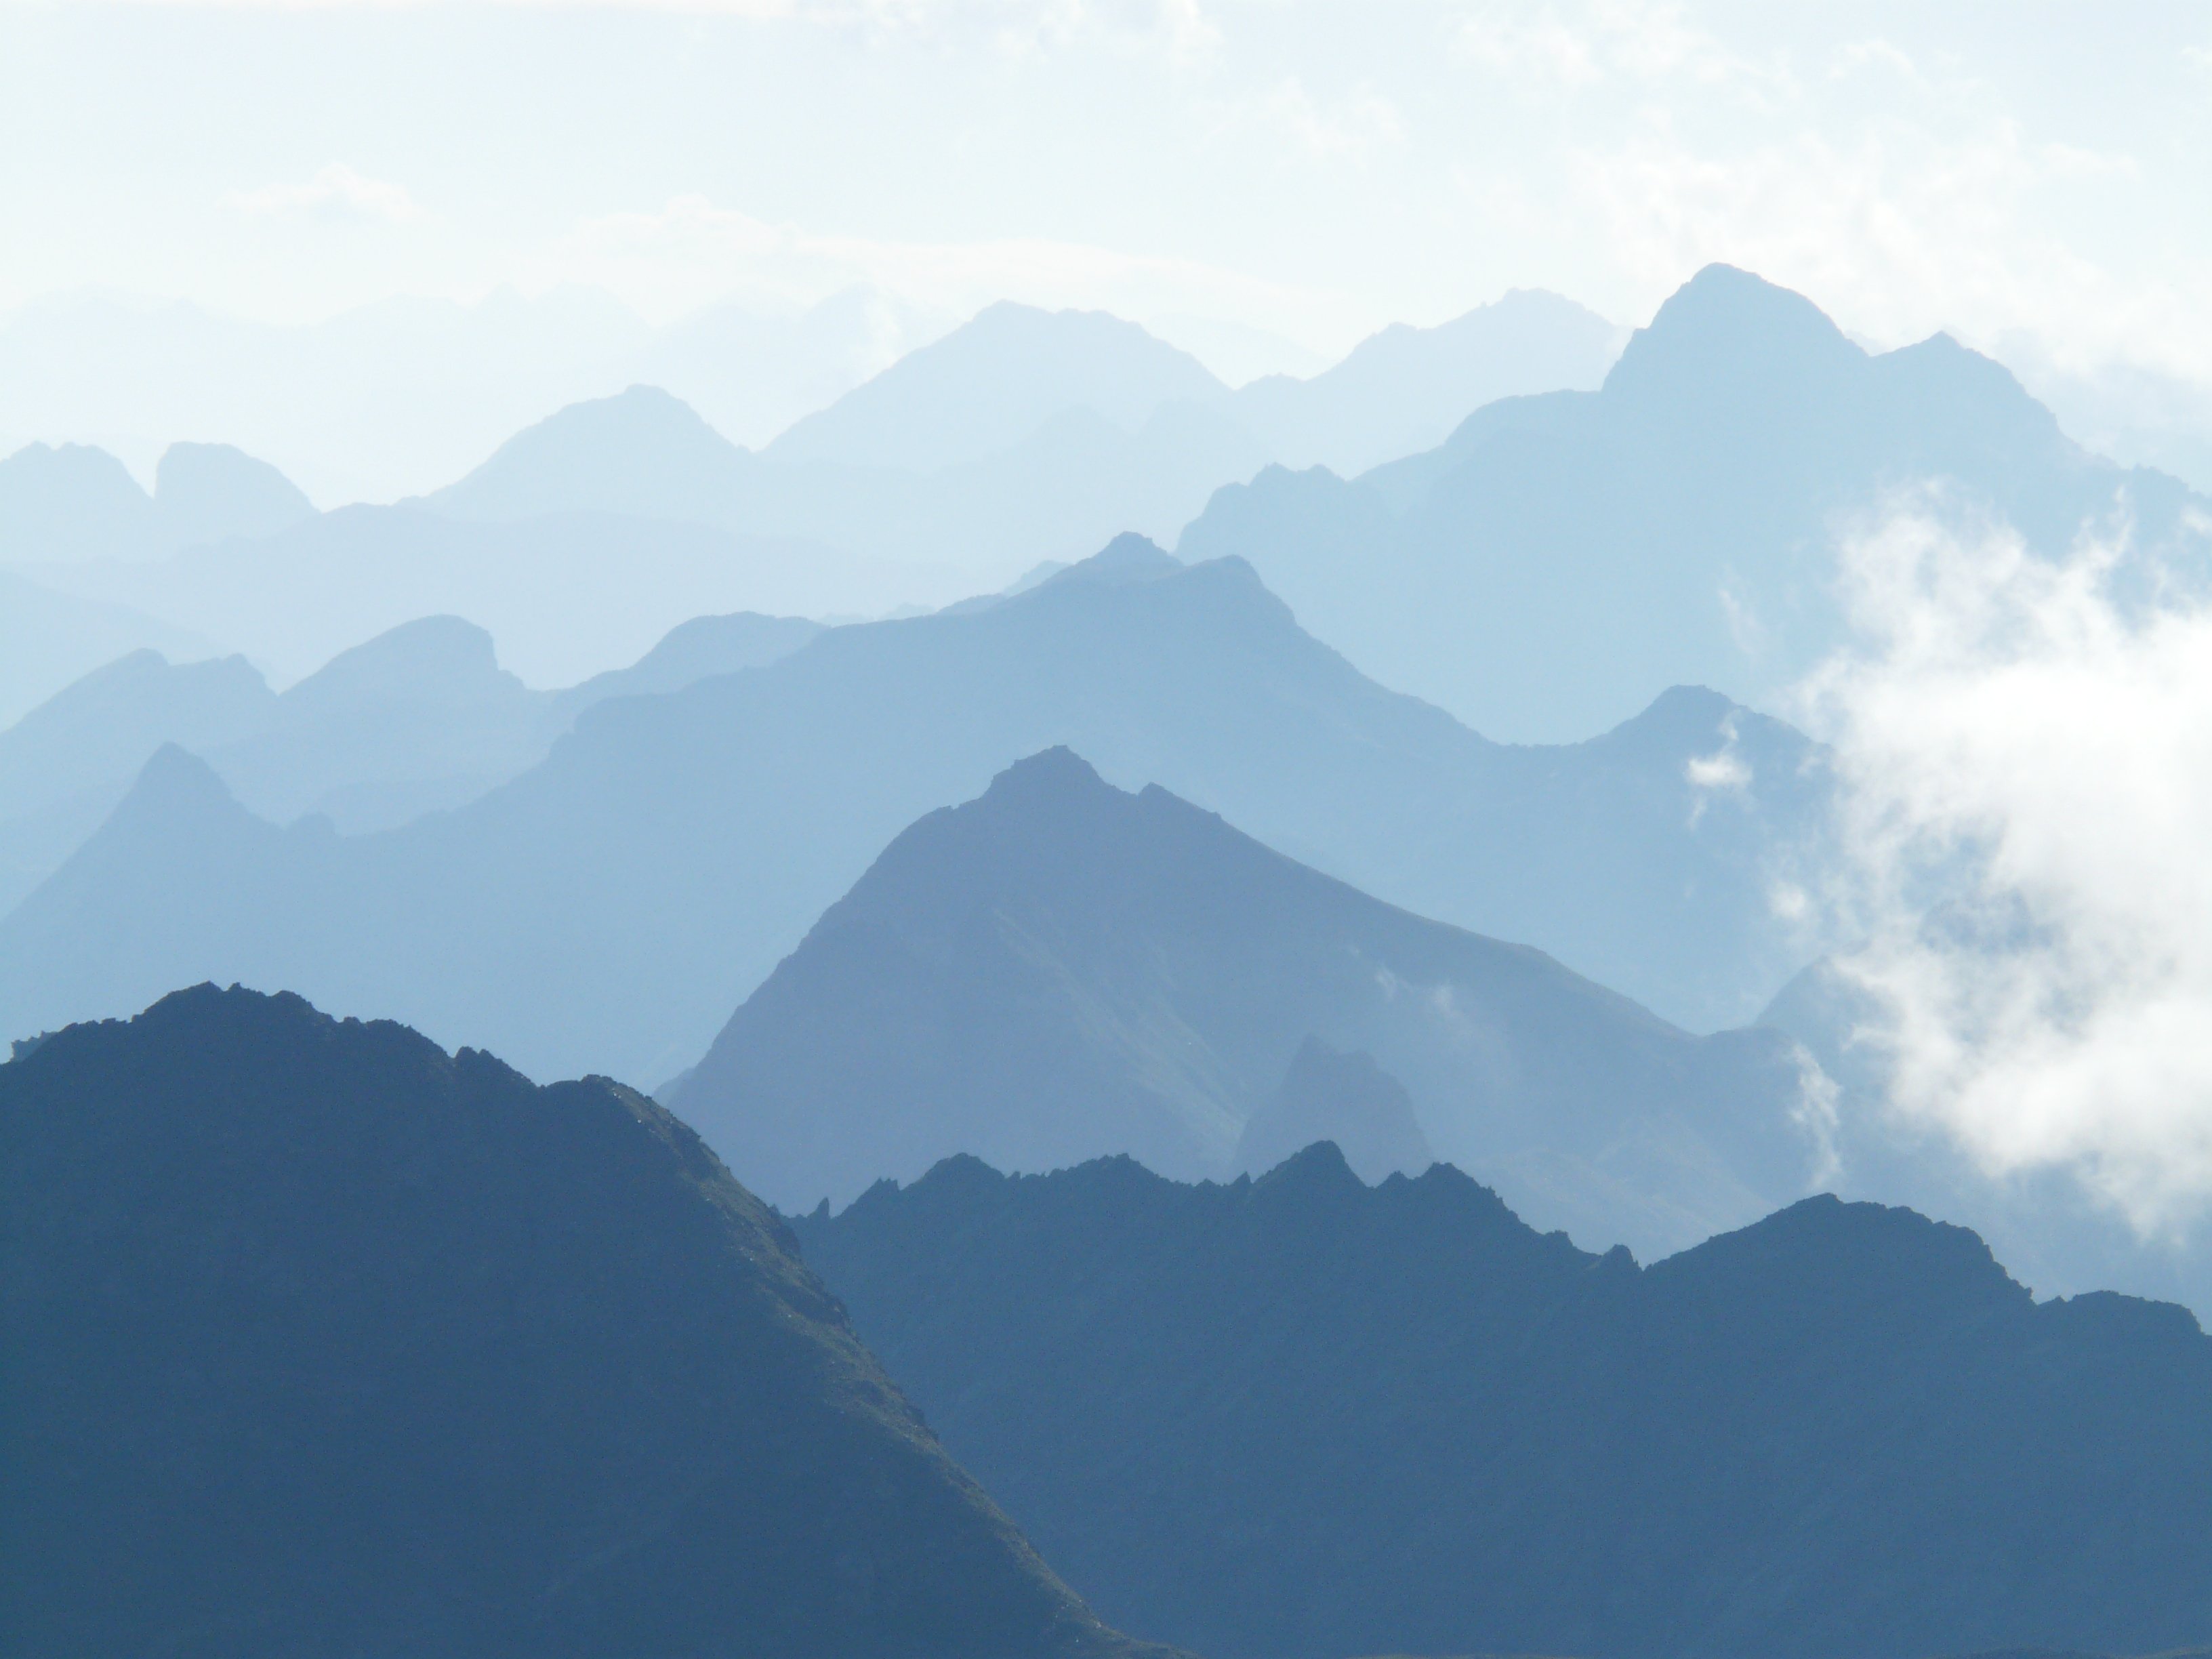
nature, wilderness, mountain, cloud, sky, hiking, morning, hill, view, valley, mountain range, panorama, blue, leisure, ridge, summit, mountain summit, mountains, alps, ridges, plateau, wide, beautiful, silhouettes, fell, pyrenees, burrs, more, landform, pico aneto, geographical feature, atmospheric phenomenon, mountainous landforms, verblauung